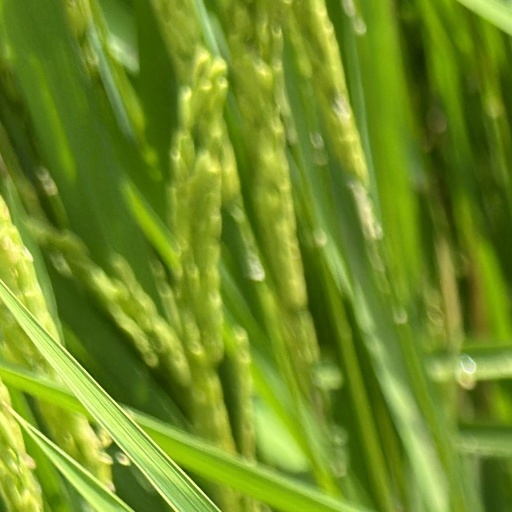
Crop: rice